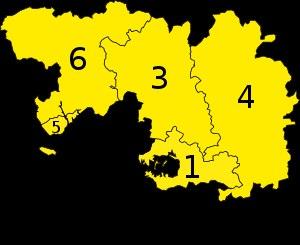
Si historiquement le Morbihan était un territoire largement ancré à droite, certains résultats électoraux récents tendent à nuancer cette affirmation.
Les élections législatives françaises de 2017 se tiennent les 11 et 18 juin 2017.